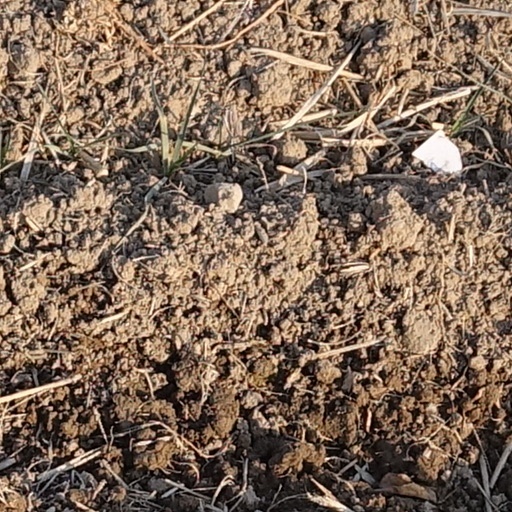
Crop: wheat